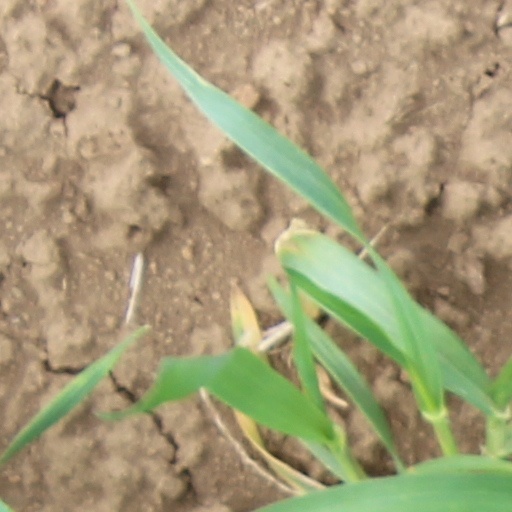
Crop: wheat